Minamoto no Takakuni

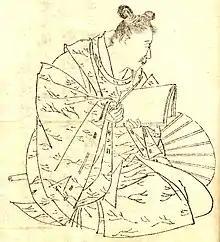
Minamoto no Takakuni, drawn by Kikuchi Yōsai

(1004–1077), also known as , was a noble and a scholar of ancient Japan. He was also the father of Toba Sōjō, an important painter.